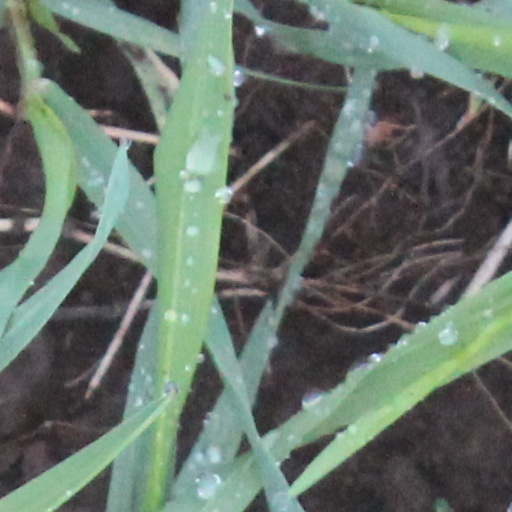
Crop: wheat